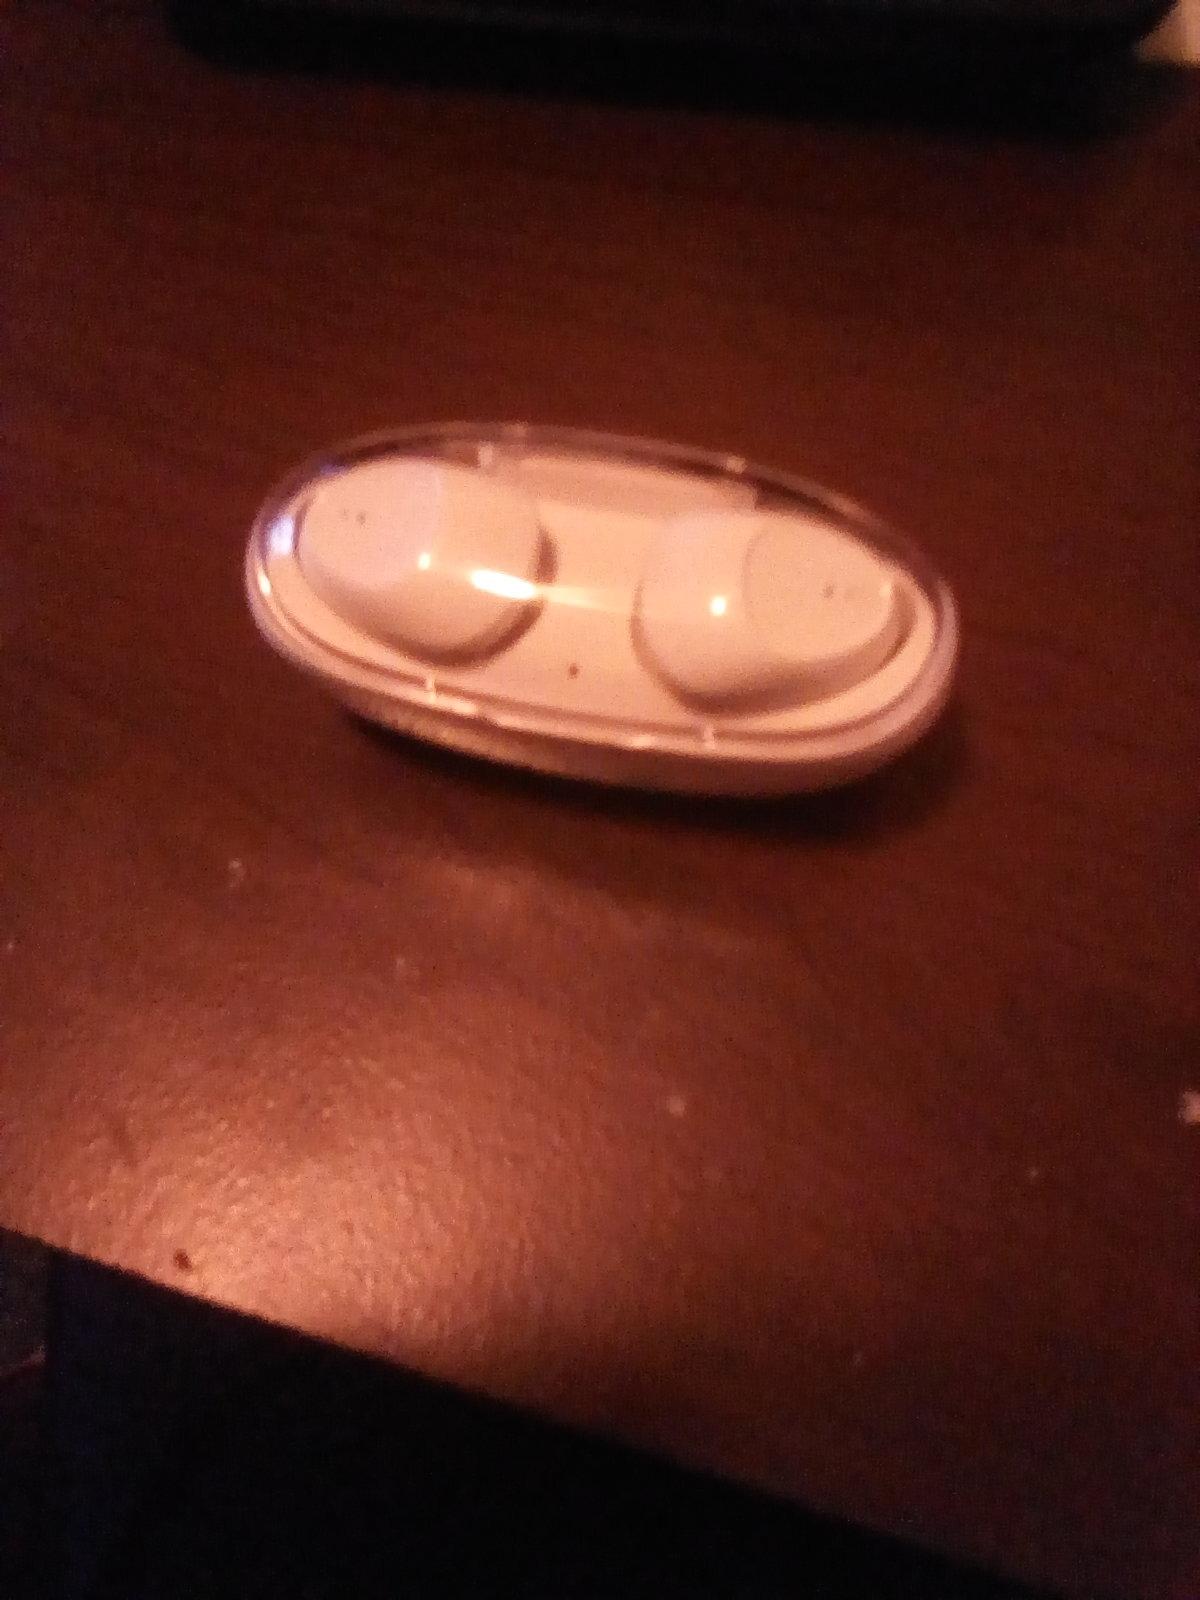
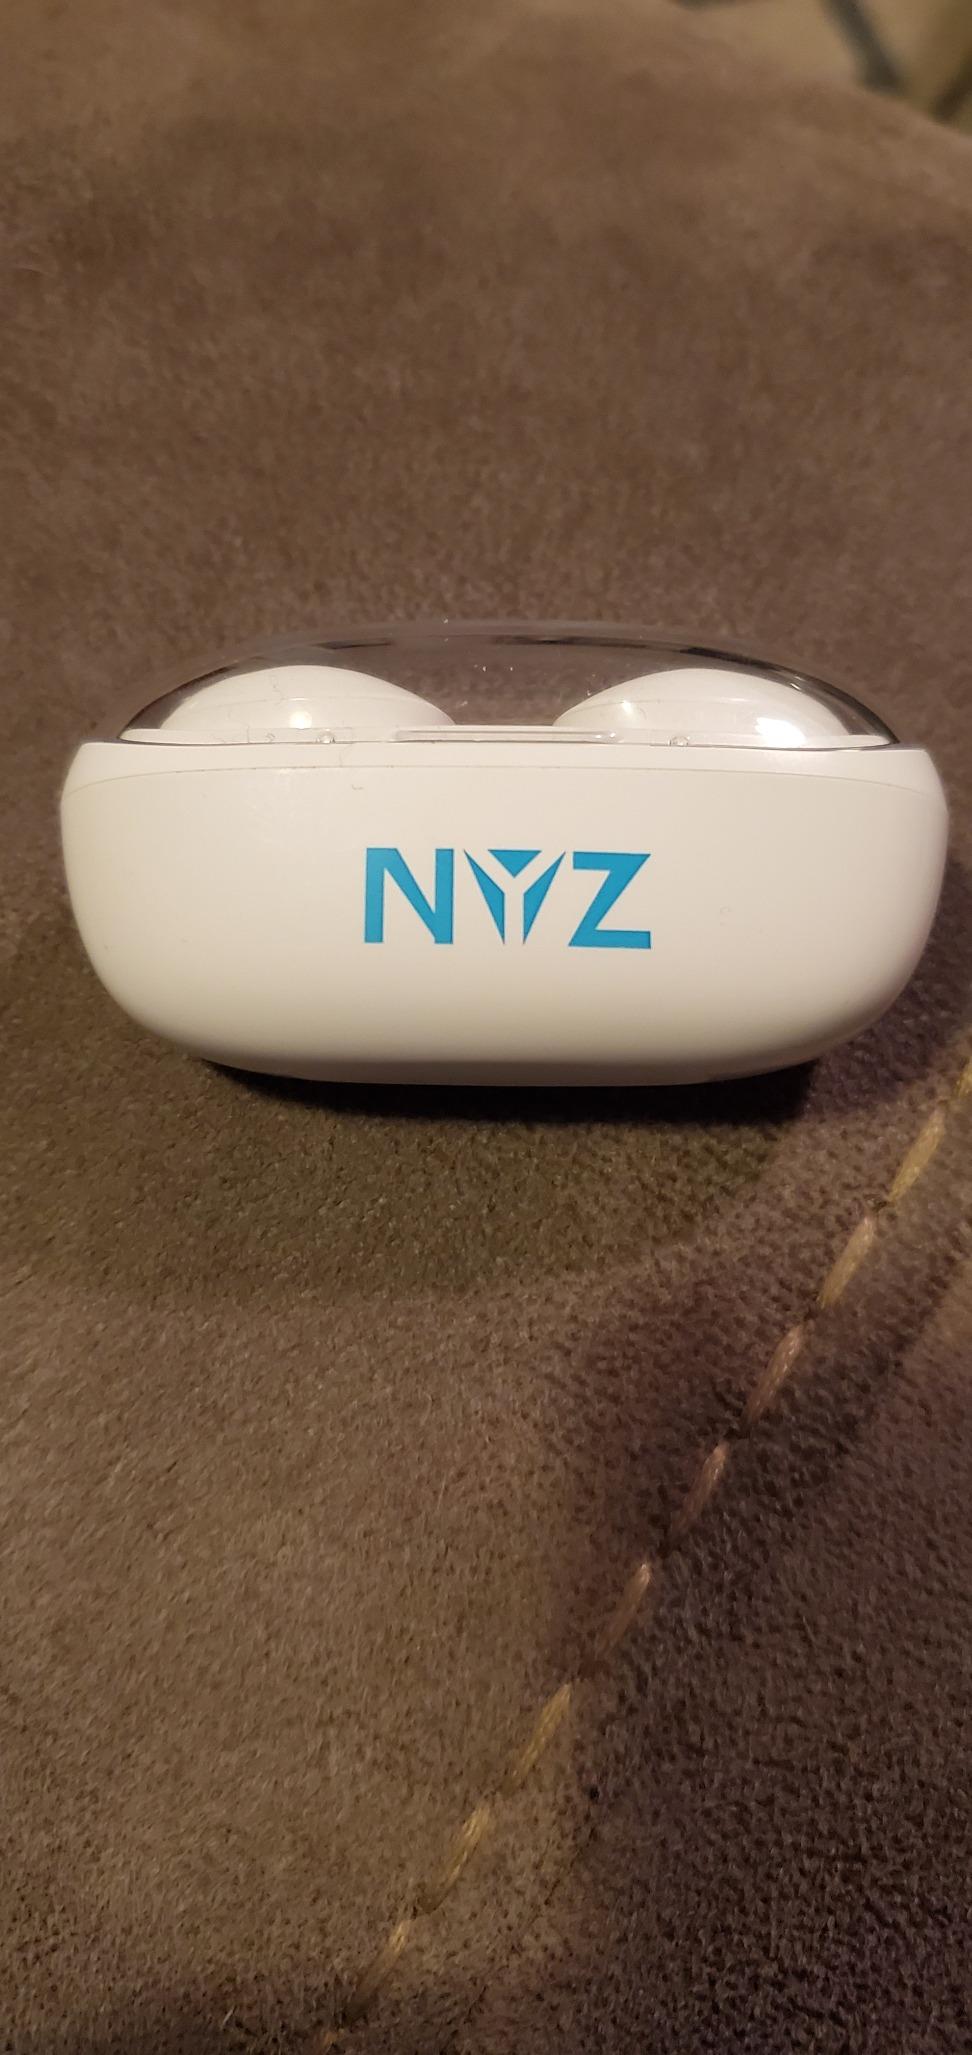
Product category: earbuds
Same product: yes